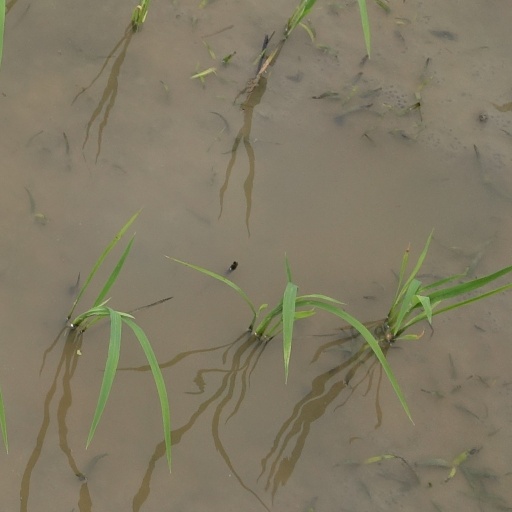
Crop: rice